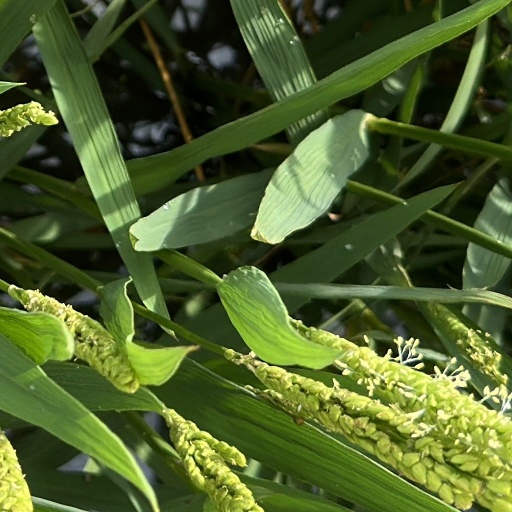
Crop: rice